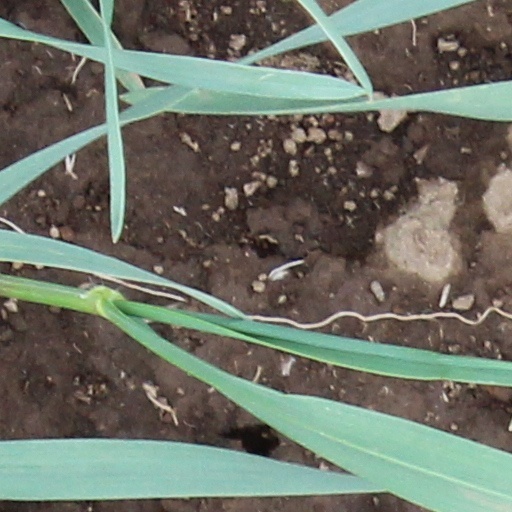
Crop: wheat